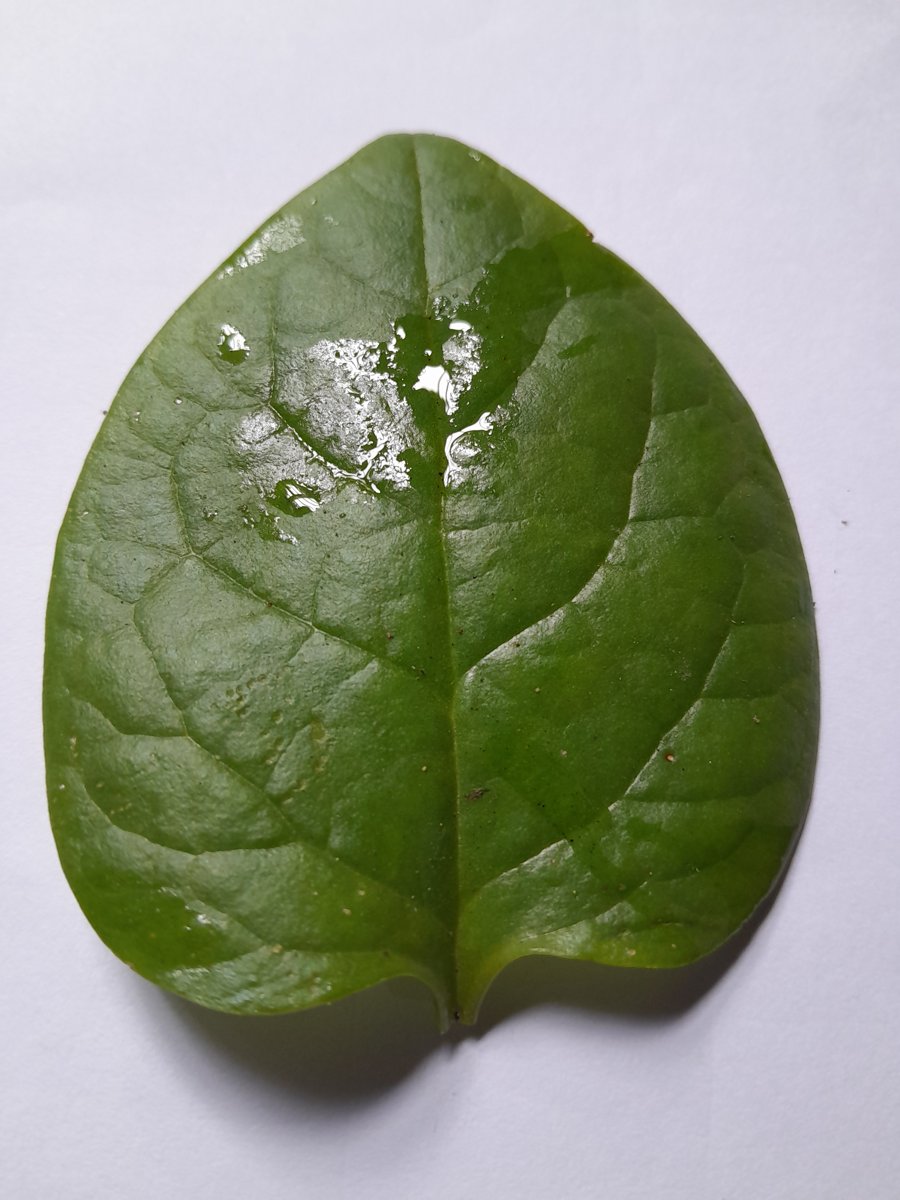
Label: Healthy-Leaf